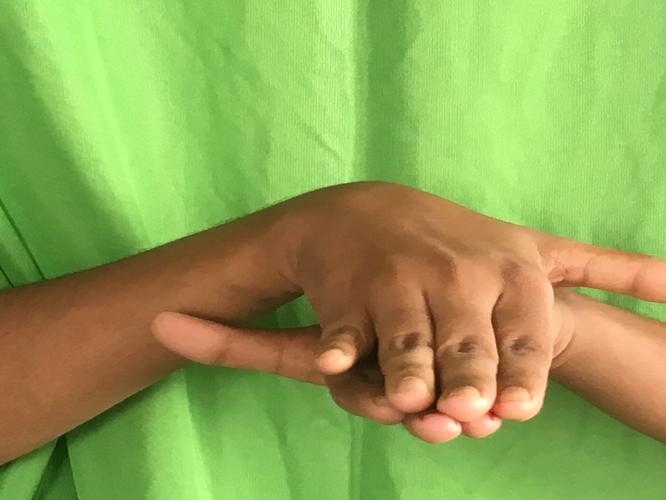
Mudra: Matsya
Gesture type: double_hand